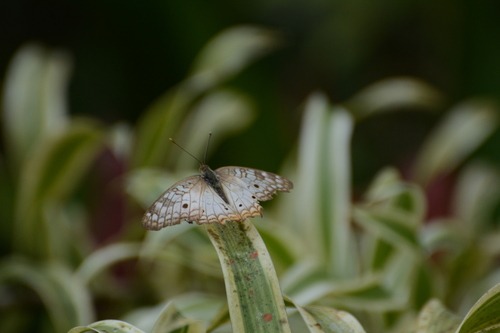
Scientific name: Anartia jatrophae
Common name: White peacock
Family: Nymphalidae
Order: Lepidoptera
Pollinator type: Primary pollinator
Habitat: Gardens, parks, and open areas
Geographic range: Southern United States to Argentina
Conservation status: Least Concern